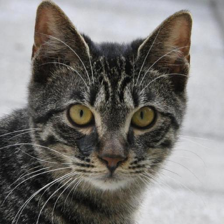
Label: animals